2012 Bahrain Grand Prix

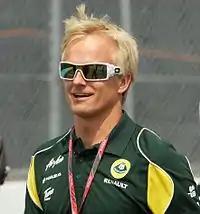
Heikki Kovalainen qualified sixteenth, the first time he reached Q2 in the 2012 season.

The seventeen remaining drivers went straight out onto the softer tyres for Q2, with Lewis Hamilton and Nico Rosberg quickly establishing themselves at the top of the timing charts. As the session wore on, the track became "faster"; more rubber from the tyres was laid down on the racing line – the shortest, fastest and most ideal way through a corner – allowing the drivers to find more grip, and therefore more speed, producing a faster lap time.